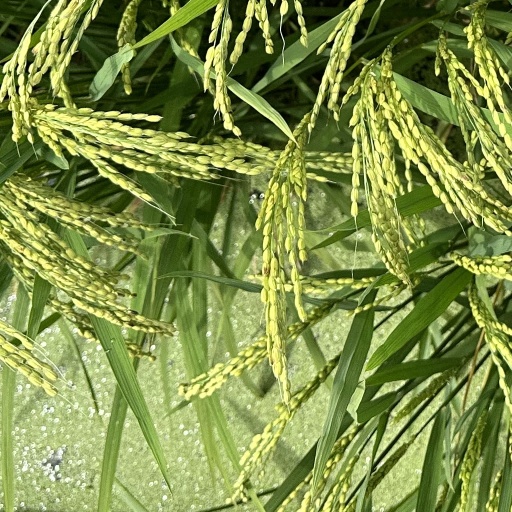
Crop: rice